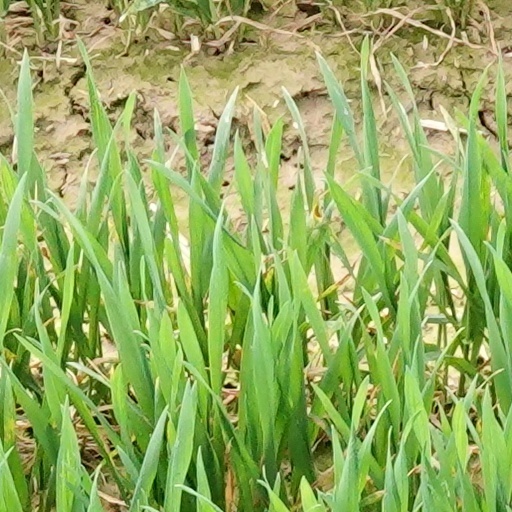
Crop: wheat